Oxford Street

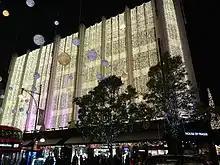
House of Fraser (with Christmas illuminations) in 2017

During the Second World War, Oxford Street was bombed several times. Overnight and in the early hours of 17 to 18 September 1940, 268 Heinkel He 111 and Dornier Do 17 bombers targeted the West End, particularly Oxford Street. Many buildings were damaged, either from direct hits or subsequent fires, including four department stores: John Lewis, Selfridges, Bourne & Hollingsworth, and Peter Robinson. George Orwell wrote in his diary on 24 September that Oxford Street was "completely empty of traffic, and only a few pedestrians", and saw "innumerable fragments of broken glass". John Lewis caught fire again on 25 September and was reduced to a shell. It remained a bomb site for the remainder of the war and beyond, finally being demolished and rebuilt between 1958 and 1960. Peter Robinson partially reopened on 22 September, though the main storefront remained boarded up. The basement was converted into studios for the BBC Eastern Service. Orwell made several broadcasts here from 1941 to 1943.